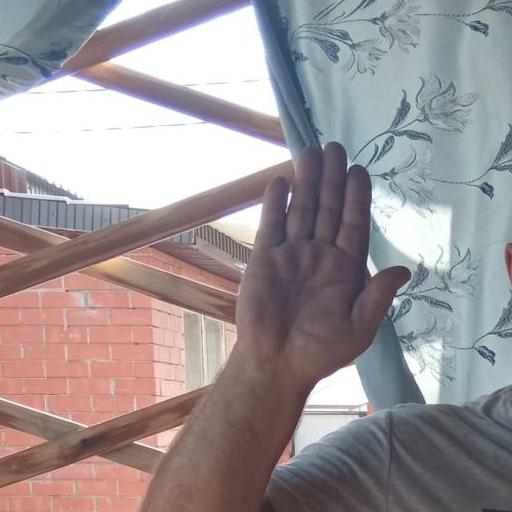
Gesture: stop